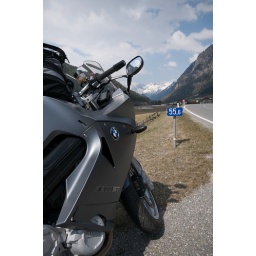
Austrian country road with snow-capped mountains in back